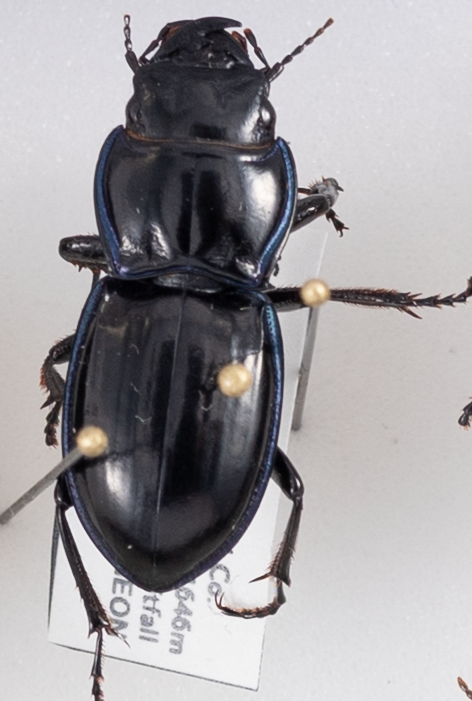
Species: Pasimachus elongatus
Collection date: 2022-05-25
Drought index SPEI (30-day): -0.17
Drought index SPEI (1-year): -1.13
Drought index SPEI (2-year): -1.28